The Bear and the Doll

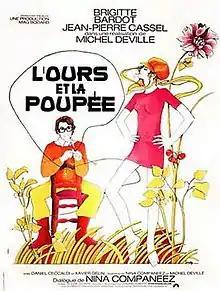
Theatrical release poster

The Bear and the Doll is a 1970 French romantic comedy film directed by Michel Deville, starring Brigitte Bardot and Jean-Pierre Cassel. Taking place over 24 hours, a rich, beautiful and wilful woman from Paris is determined to seduce a peaceable musician in the country who appears uninterested in her considerable charms.